Doctor Who series 4

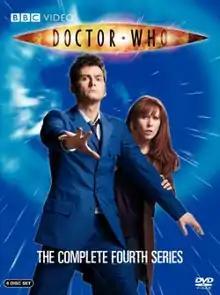
DVD box set cover art

The fourth series of British science fiction television programme "Doctor Who" was preceded by the 2007 Christmas special "Voyage of the Damned". Following the special, a regular series of thirteen episodes aired, starting with "Partners in Crime" on 5 April 2008 and ending with "Journey's End" three months later on 5 July 2008. The series incorporates a loose story arc consisting of recurring mentions of the disappearance of various planets and moons.